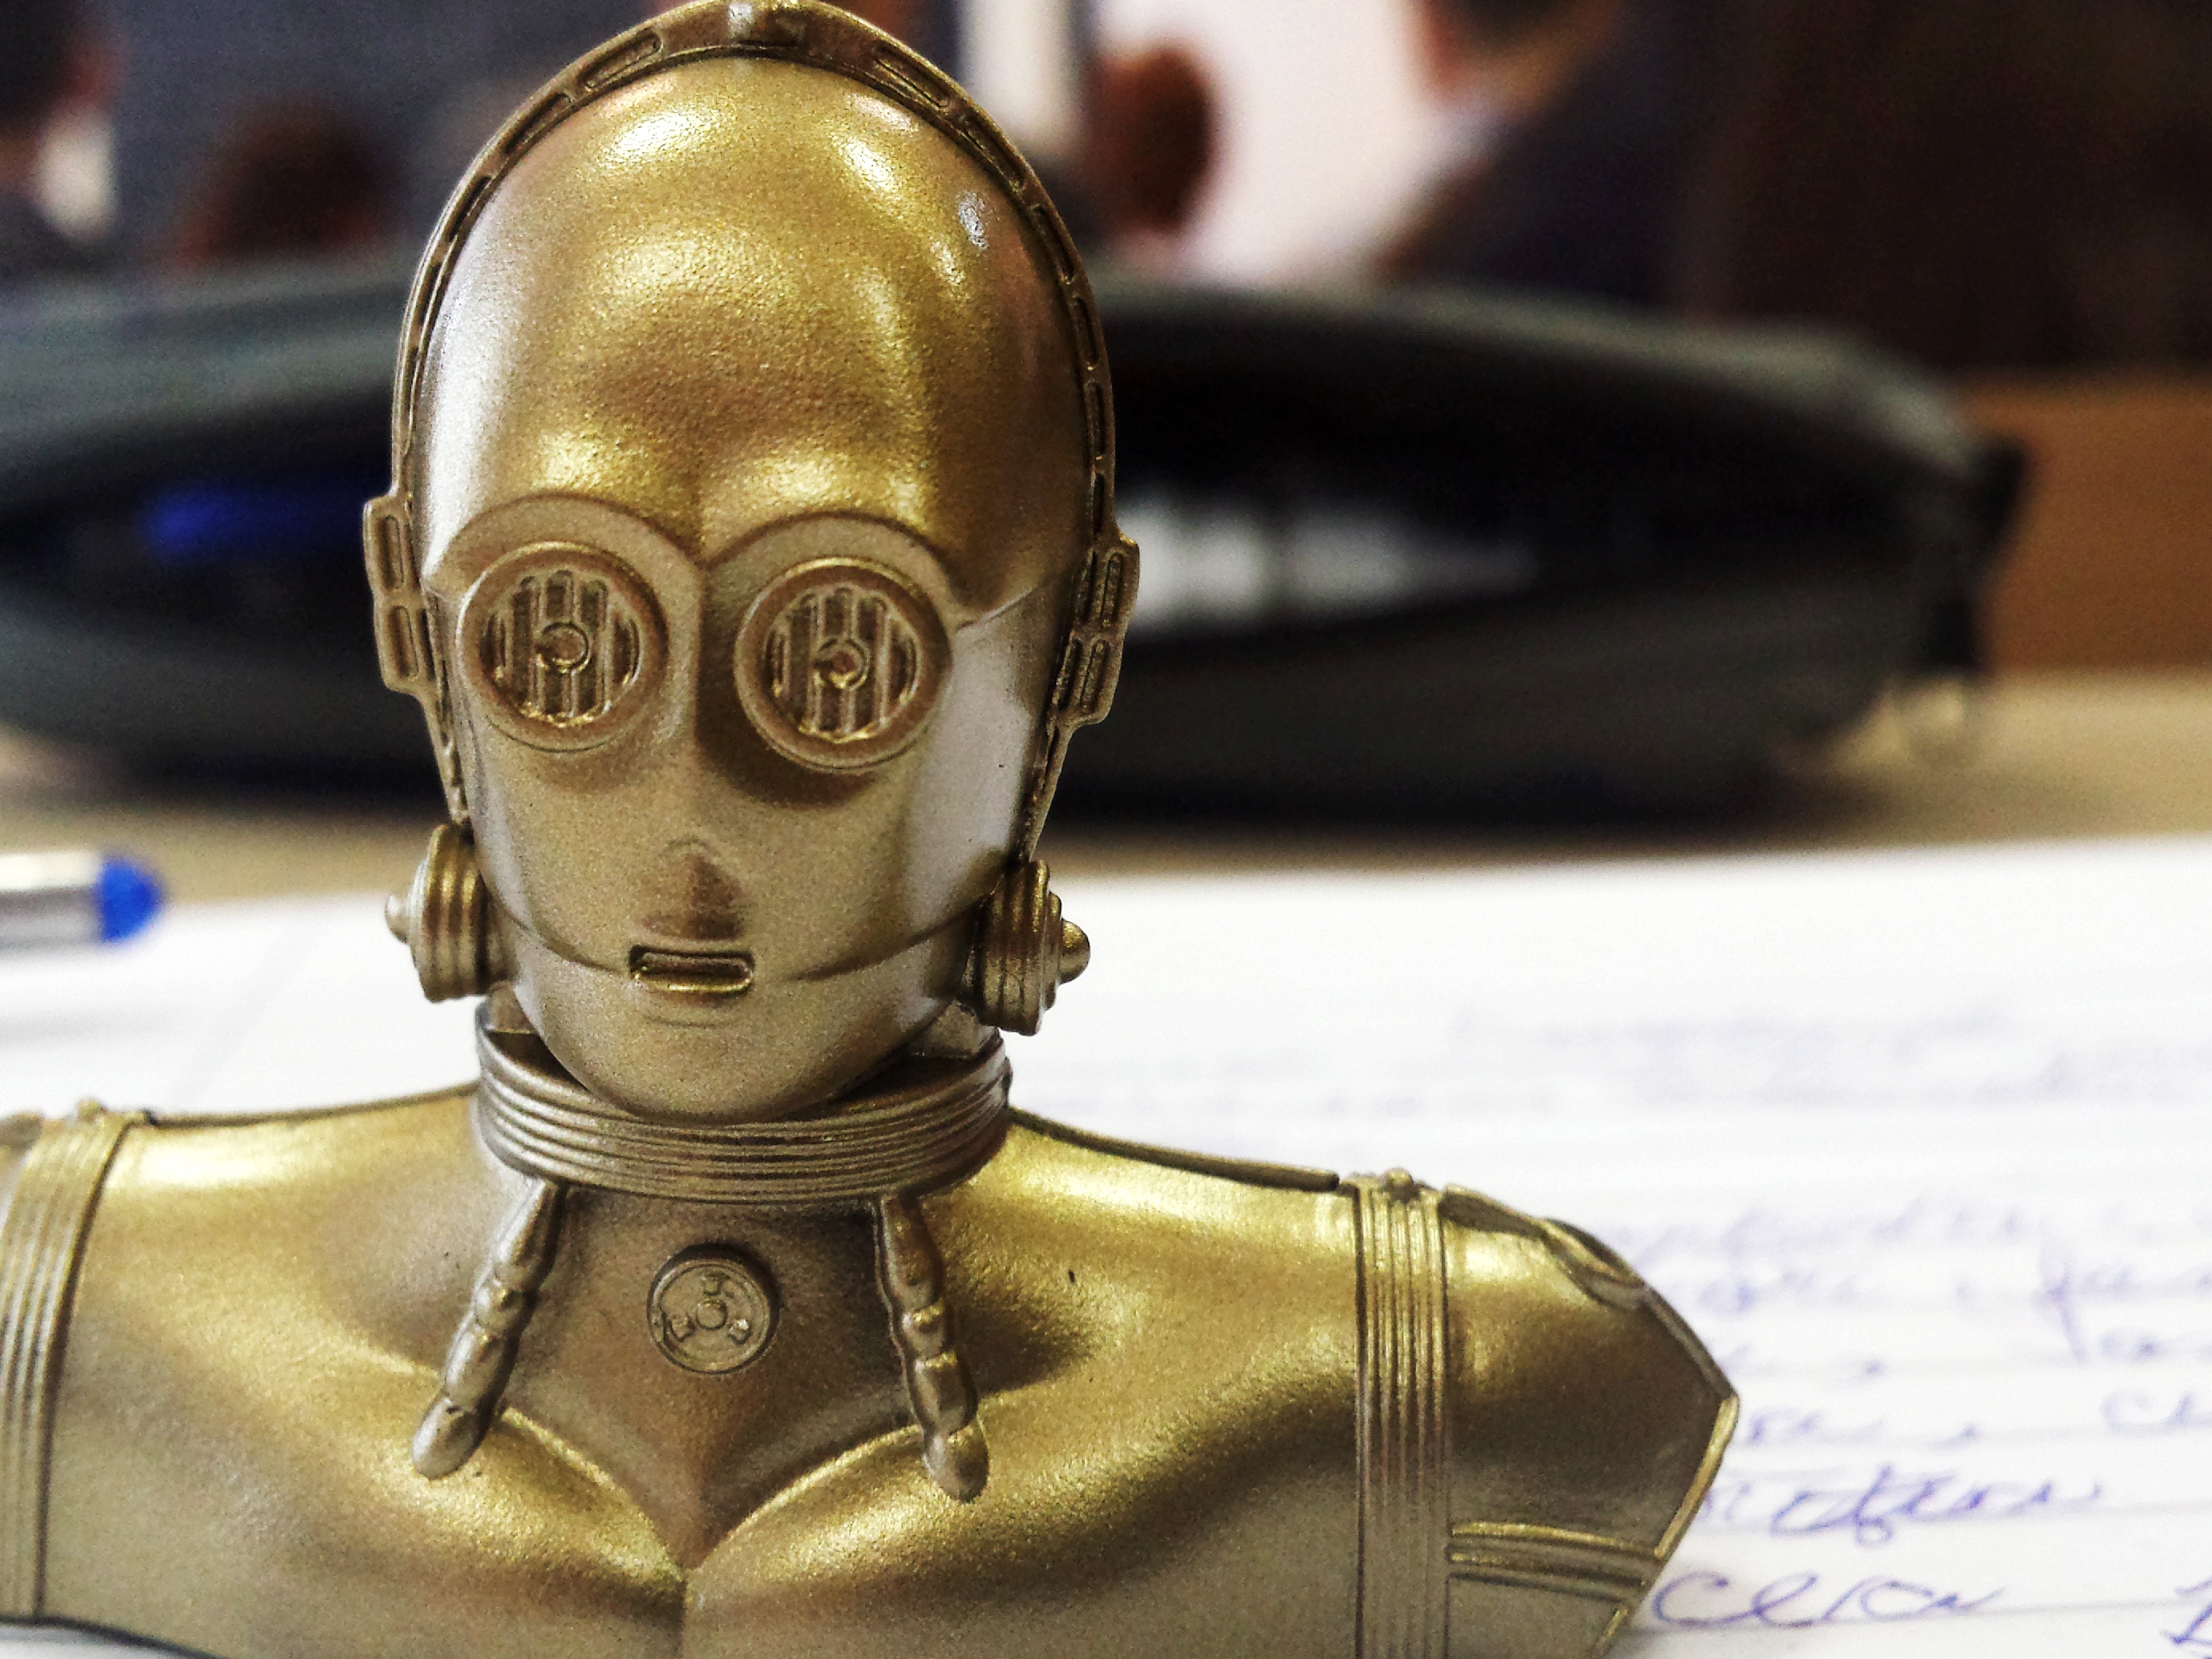
statue, metal, clothing, toy, sculpture, armour